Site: brandenburg
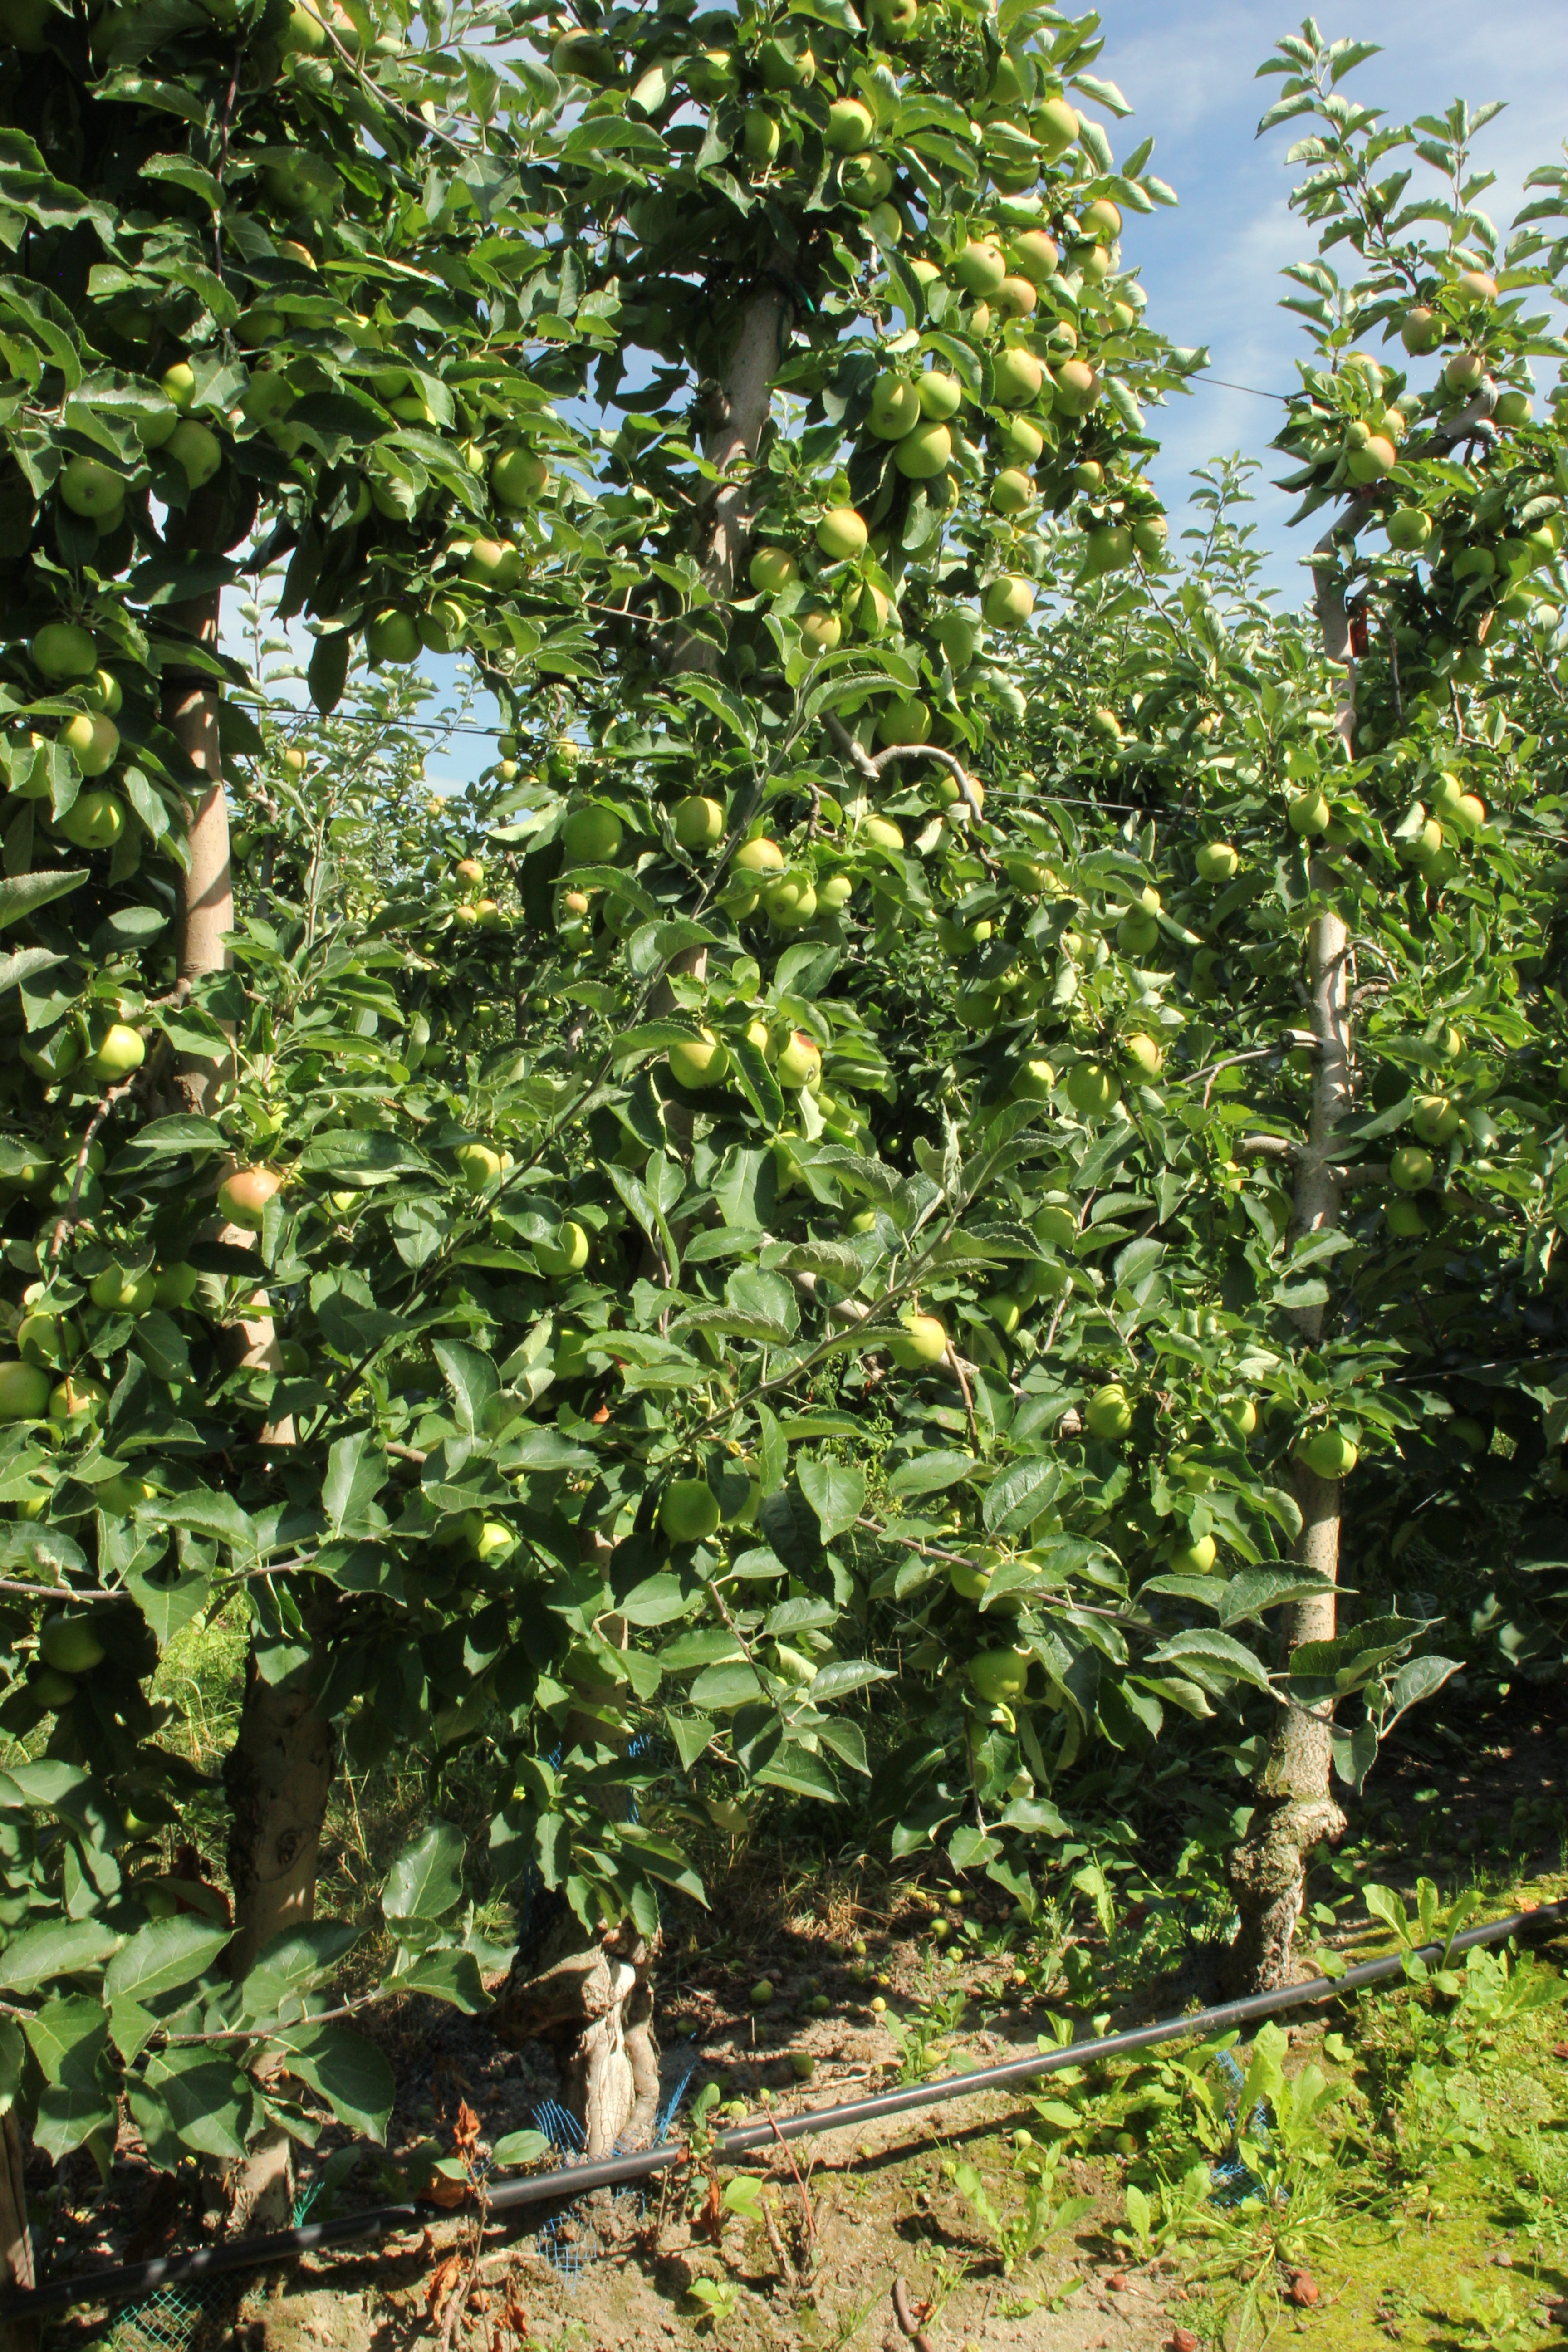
Growth stage (BBCH 77): Development of fruit